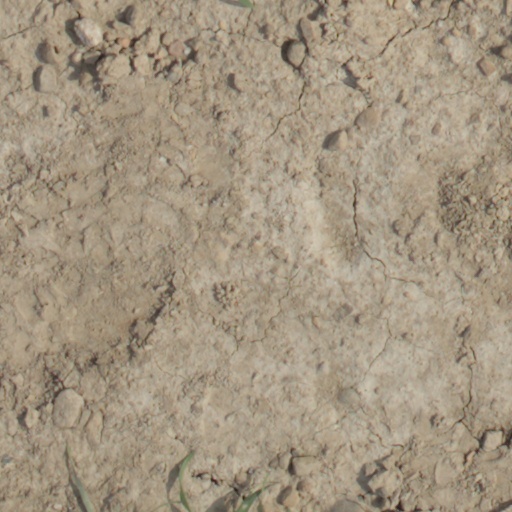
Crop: wheat